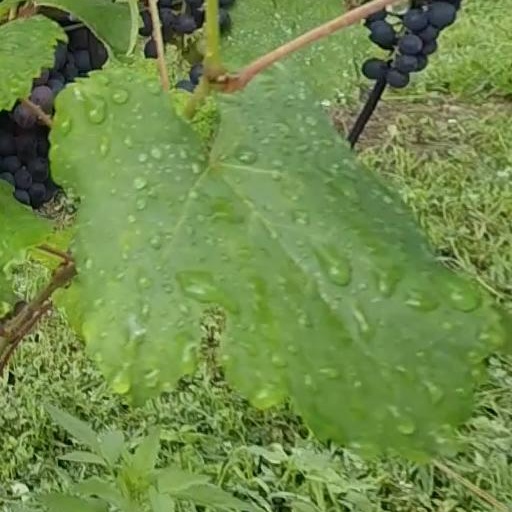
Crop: grape